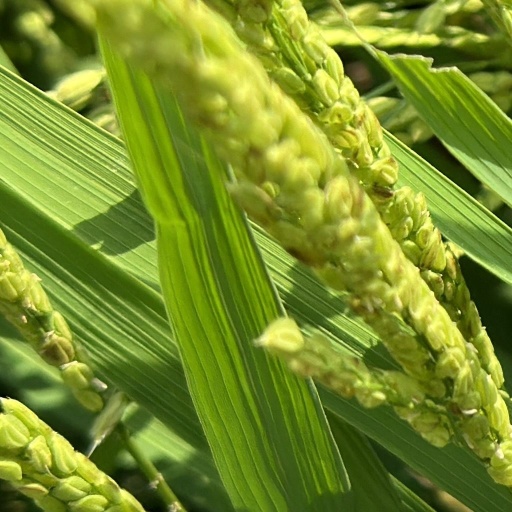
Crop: rice